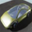
Label: automobile